Giuseppe Lanza

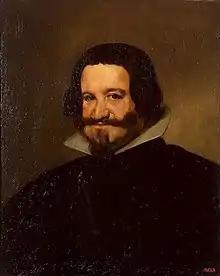
A portrait of Giuseppe Lanza

Giuseppe Lanza, Duke of Camastra, was a 17th-century Sicilian nobleman who oversaw the reconstruction of many Sicilian towns and cities following the earthquake of 1693.